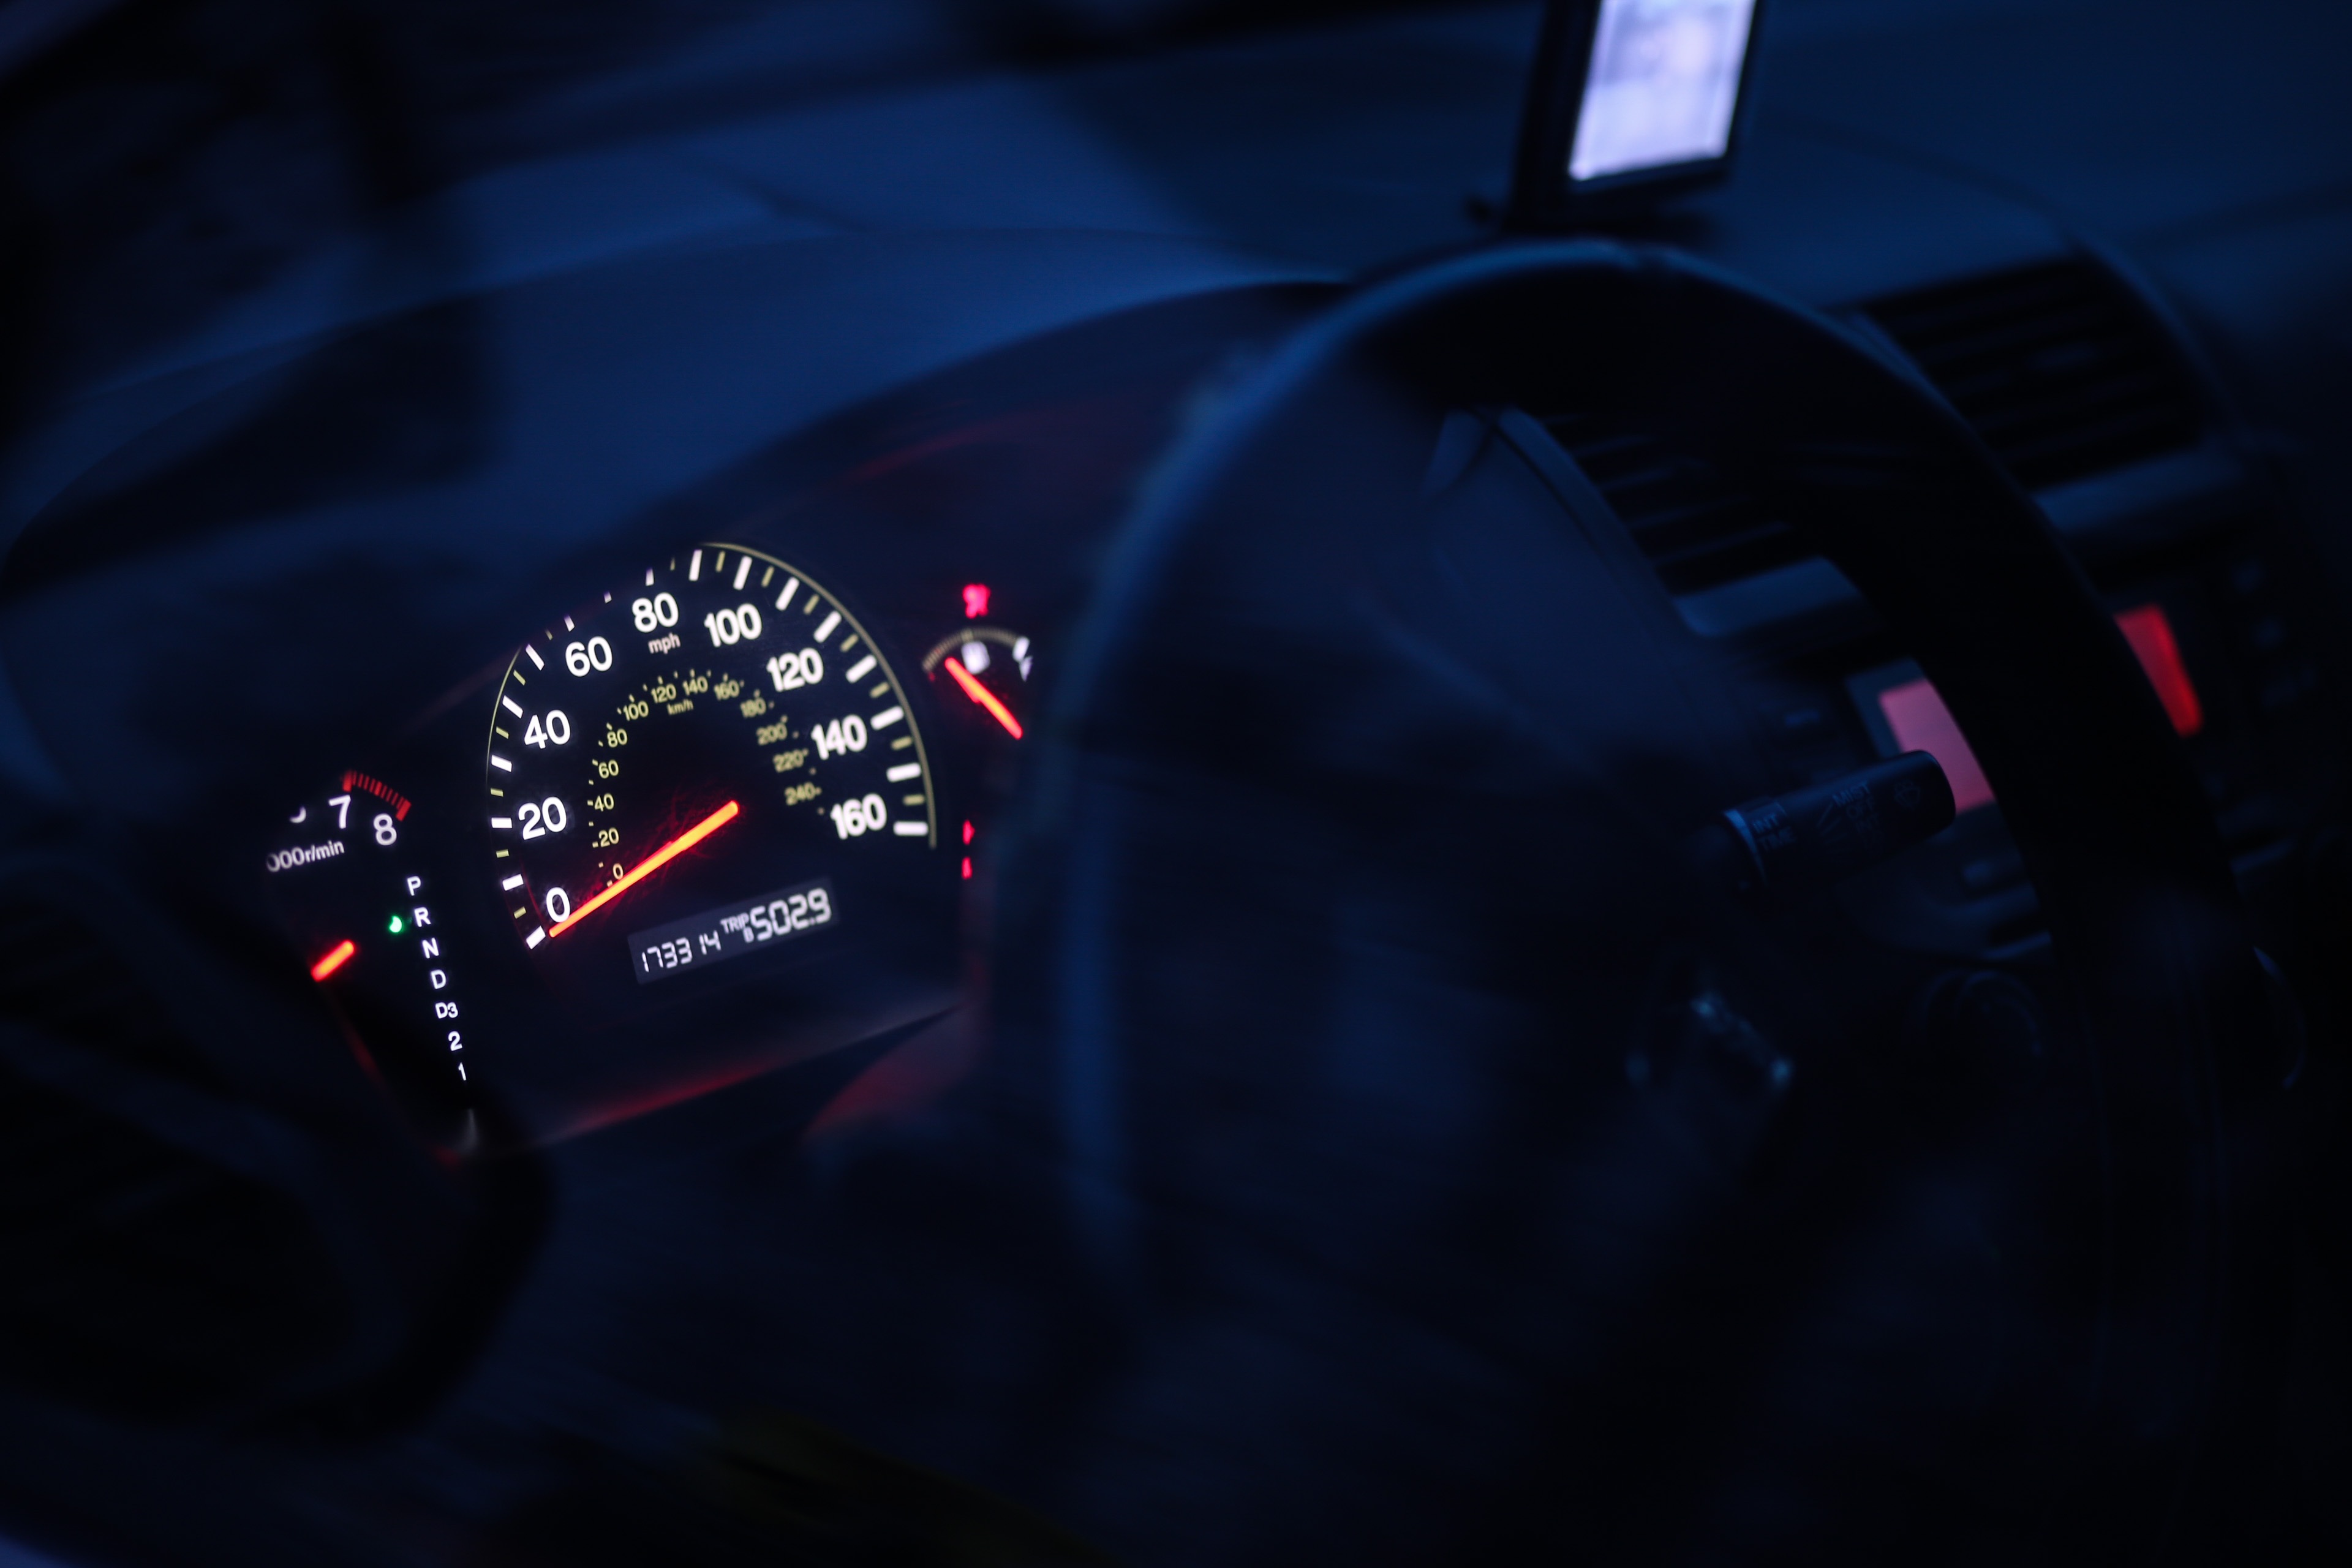
light, car, automobile, window, driving, vehicle, darkness, steering wheel, speed, dashboard, speedometer, lights, display, screenshot, luxury car, high speed, automobile make, car wheels